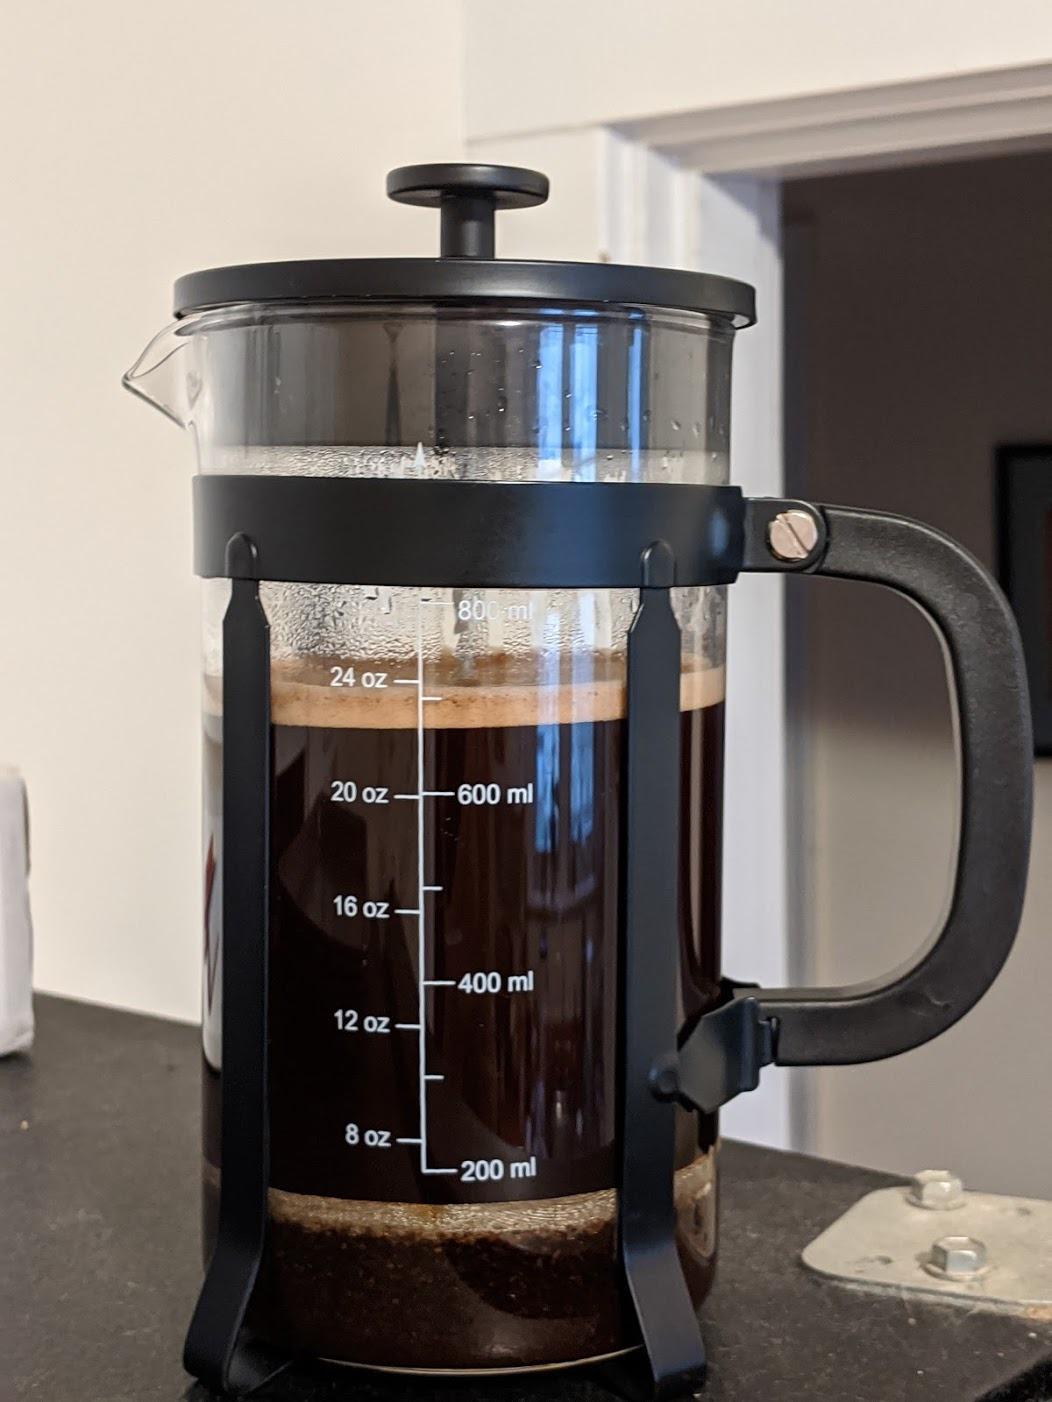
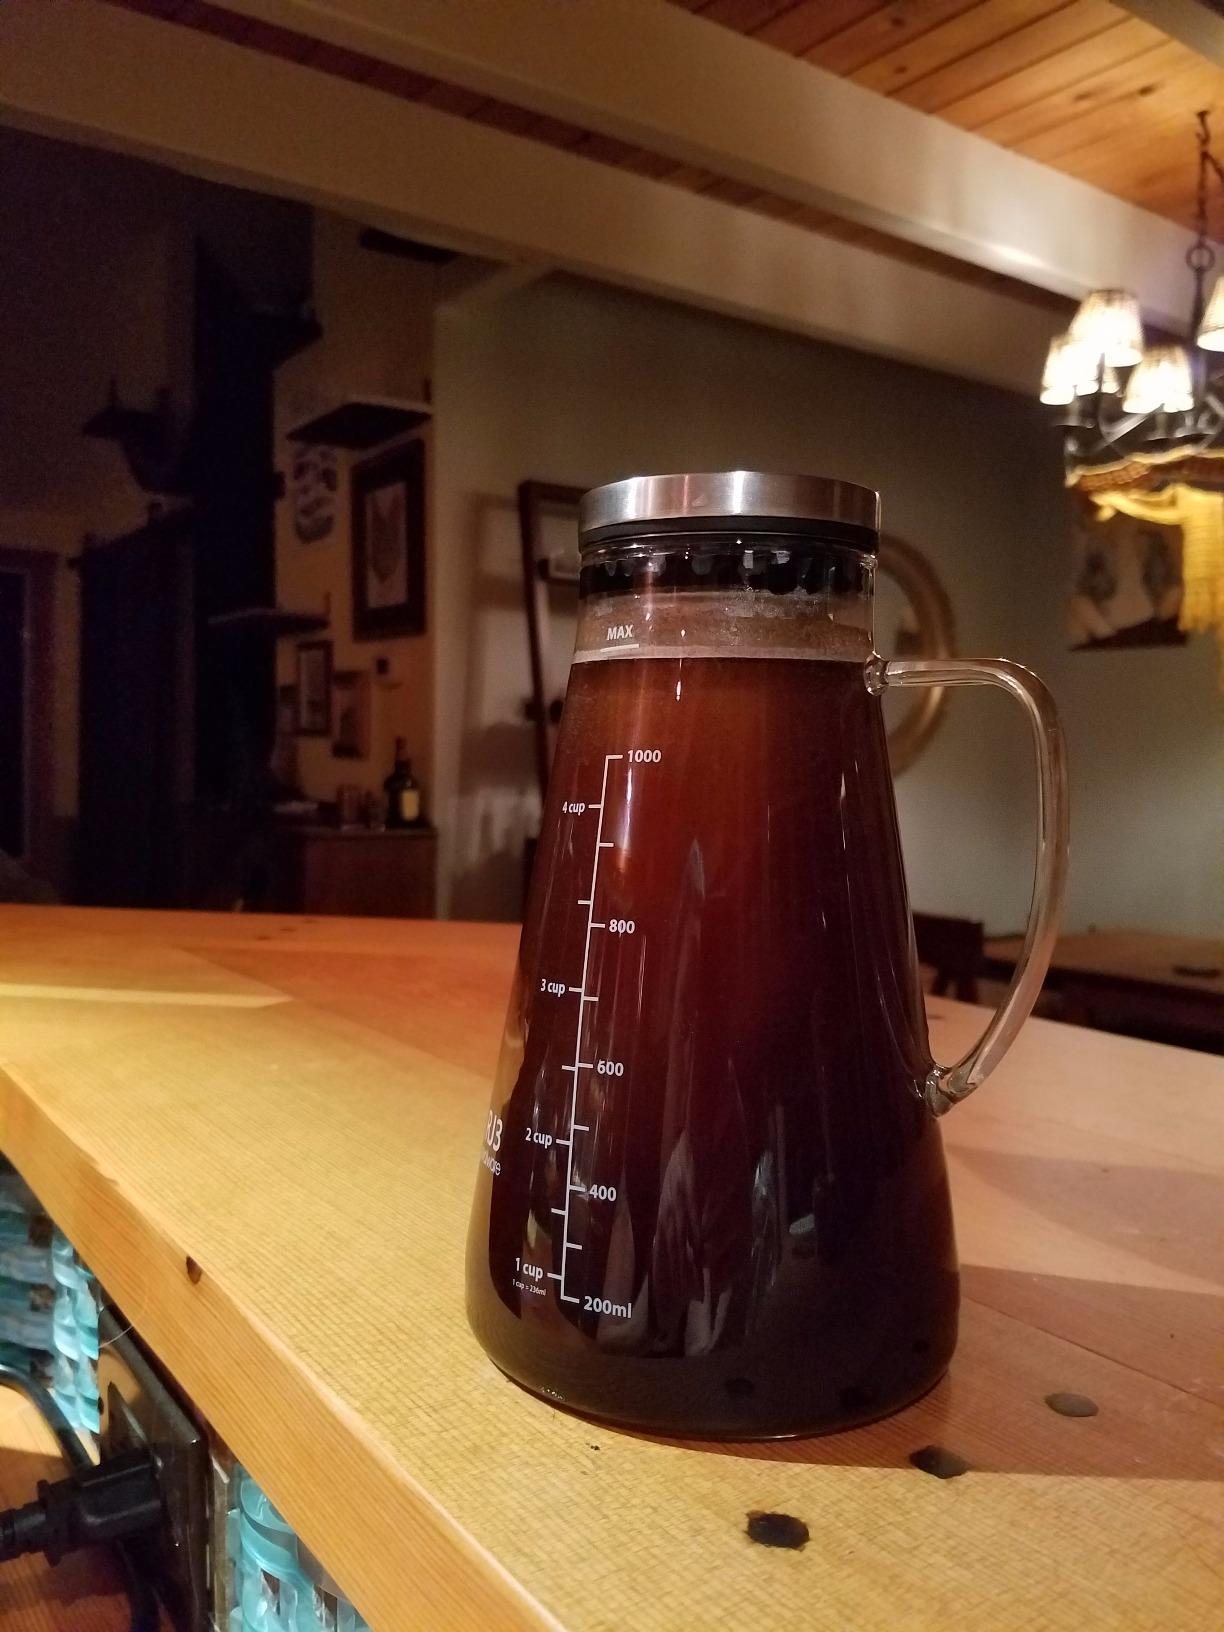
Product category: items_tea
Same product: no